Fire striker

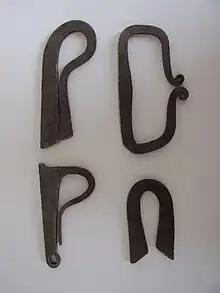
Assorted reproduction firesteels typical of Roman to medieval period

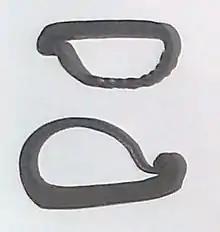
Late 18th-century firetools and bricks from Brittany

A fire striker is a piece of carbon steel from which sparks are struck by the sharp edge of flint, chert or similar rock. It is a specific tool used in fire making.